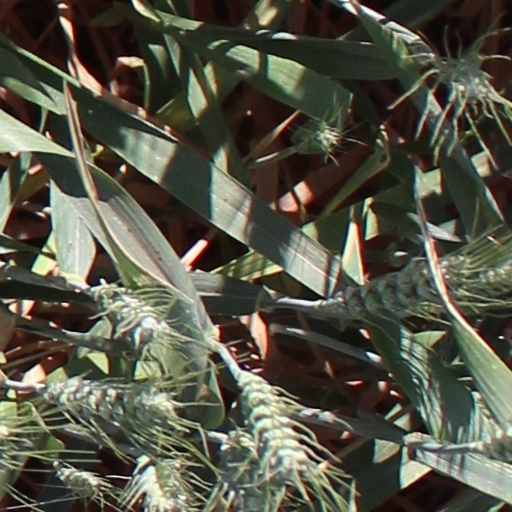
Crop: wheat